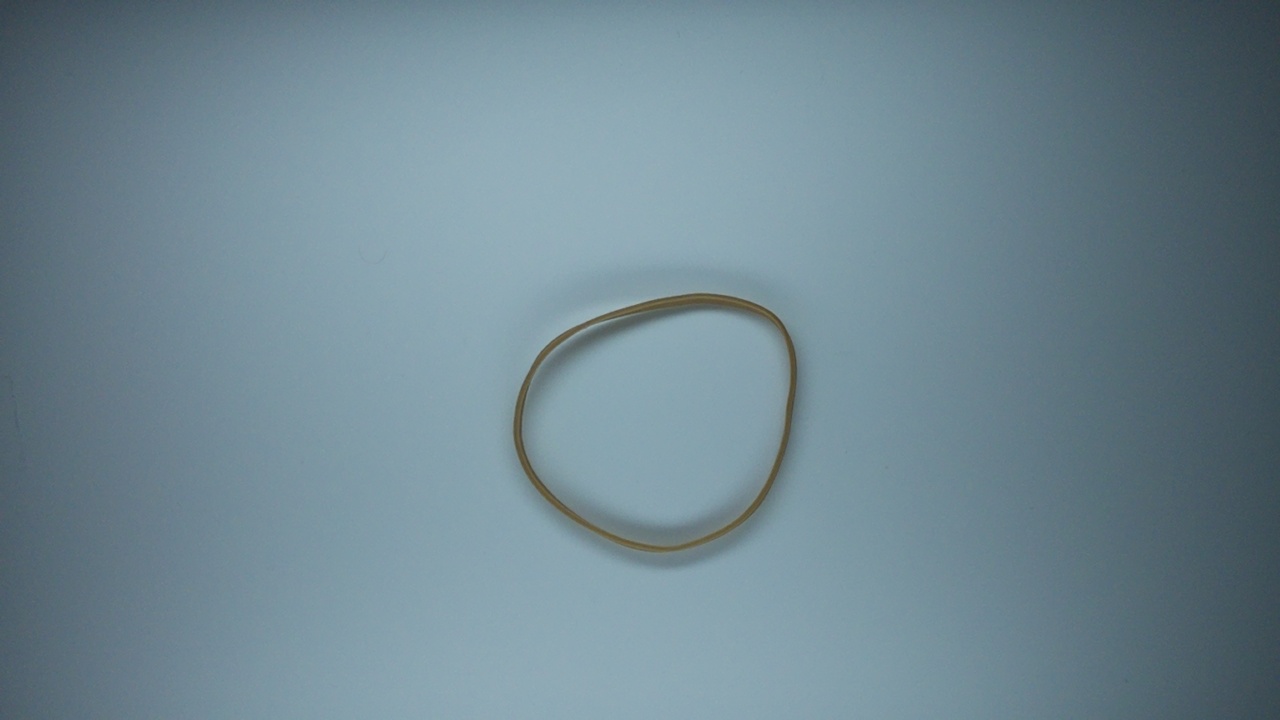
Label: trash